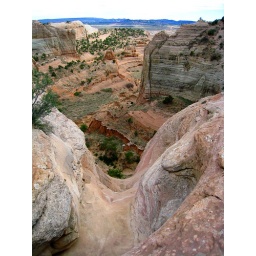
The view to the south in one side canyon of the red rocks.